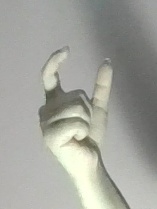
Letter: nun